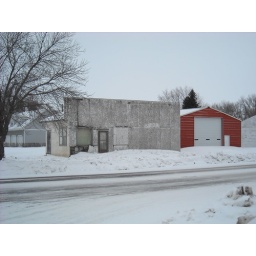
Reynolds North Dakota is split between Grand Forks and Trail counties. I was standing in Trail and the building is in Grand Forks county.